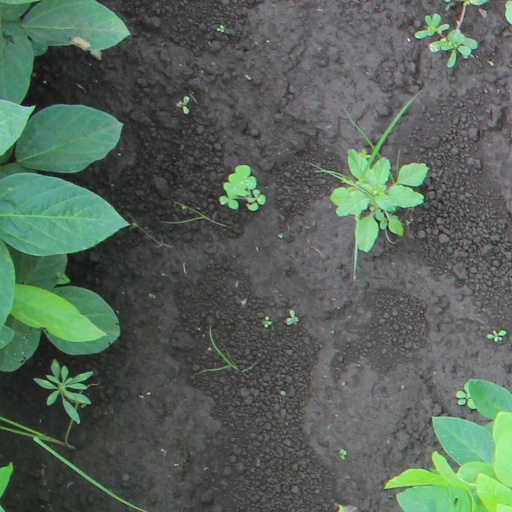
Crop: soybean